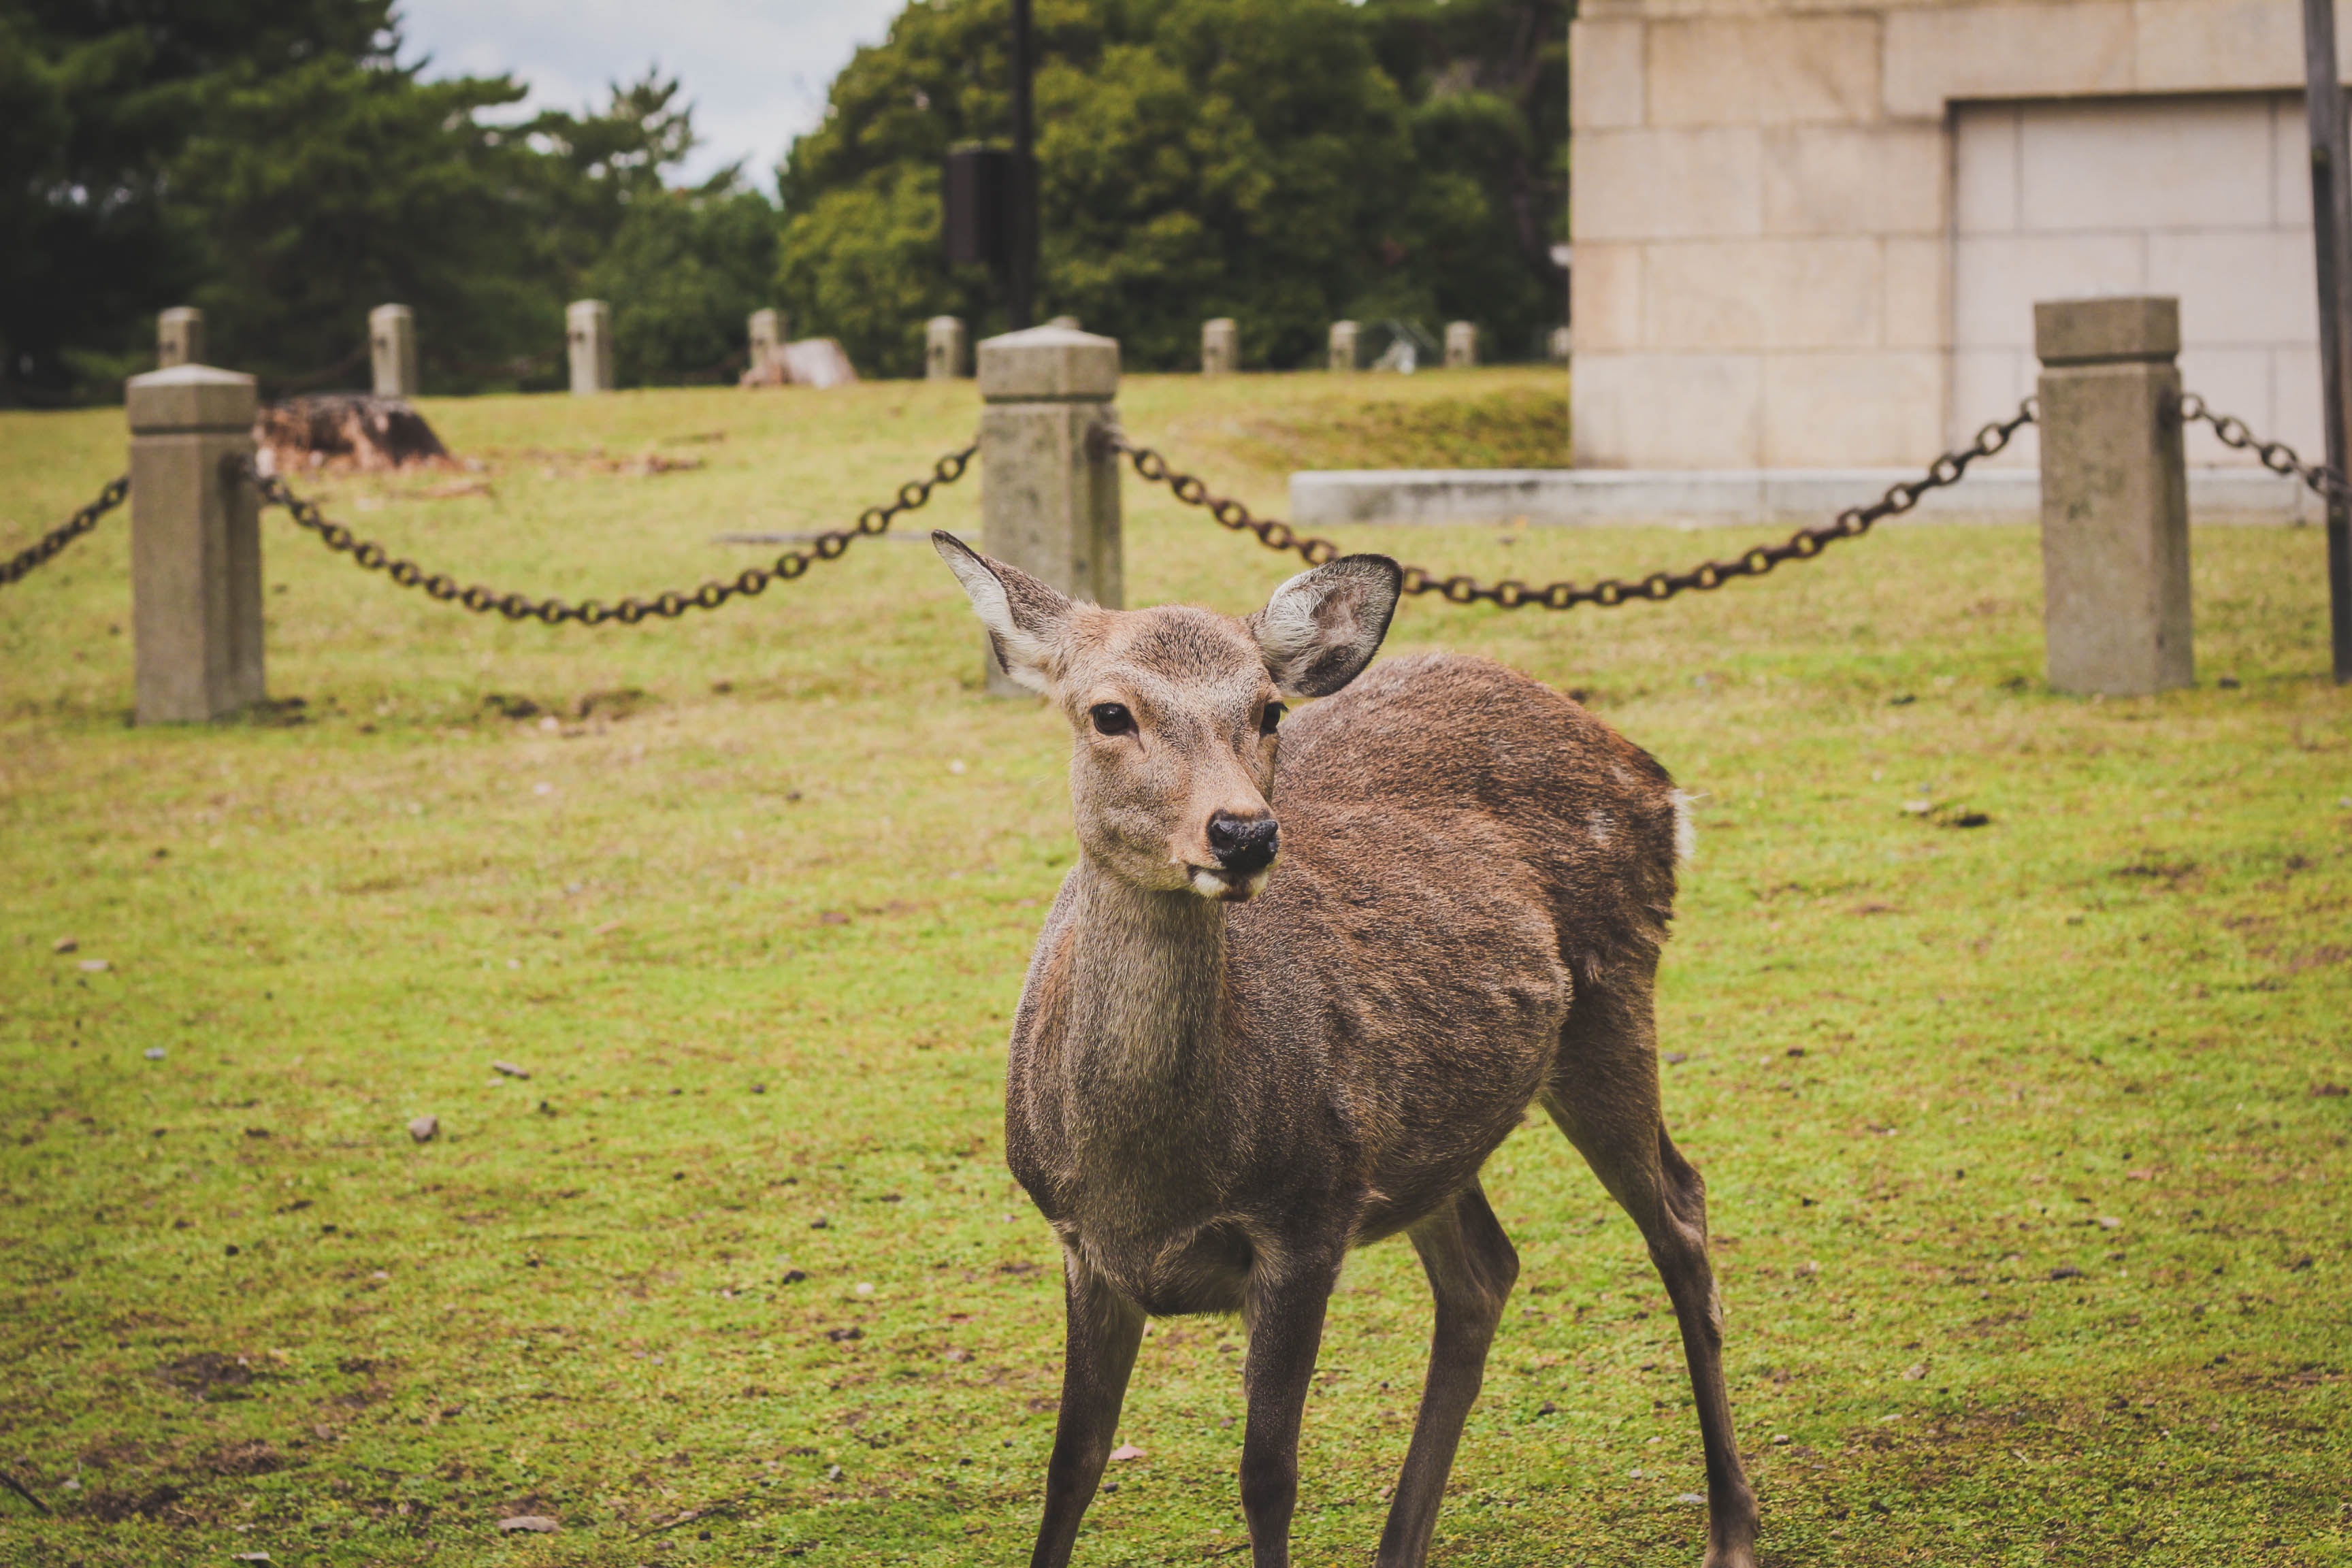
wildlife, deer, mammal, fauna, elk, white tailed deer